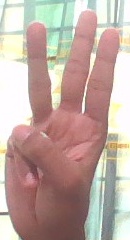
ASL sign: W